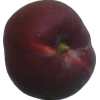
Label: nectarine_flat